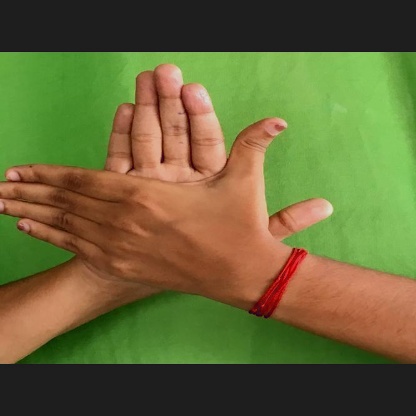
Mudra: Chakra